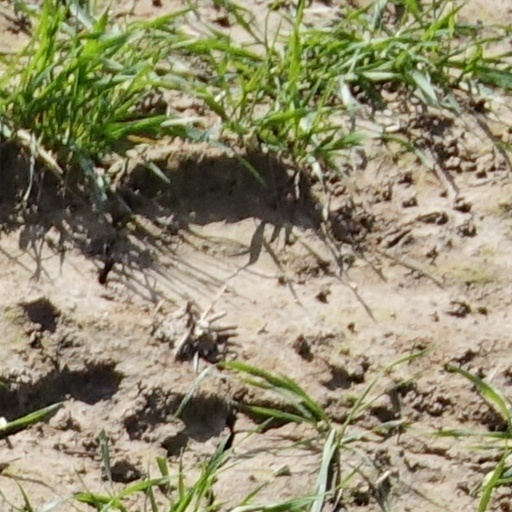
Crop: wheat